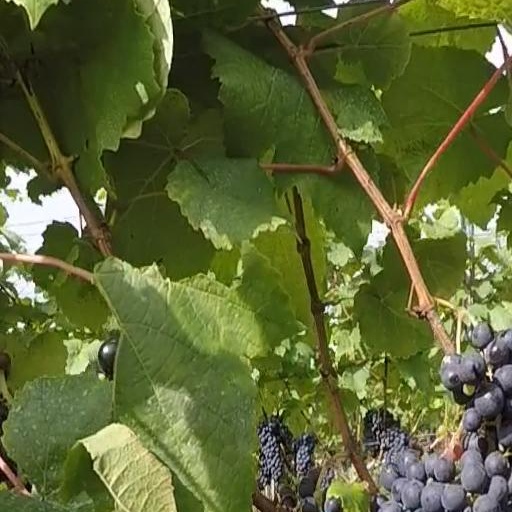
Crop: grape